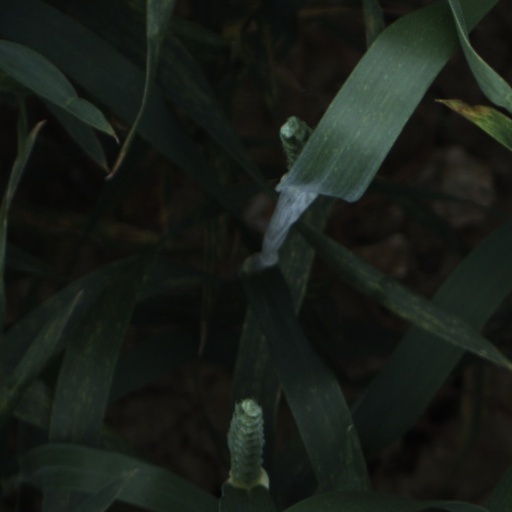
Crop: wheat